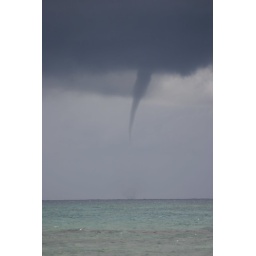
Look closely at the water below the cloud and you can see that it's touched the water.